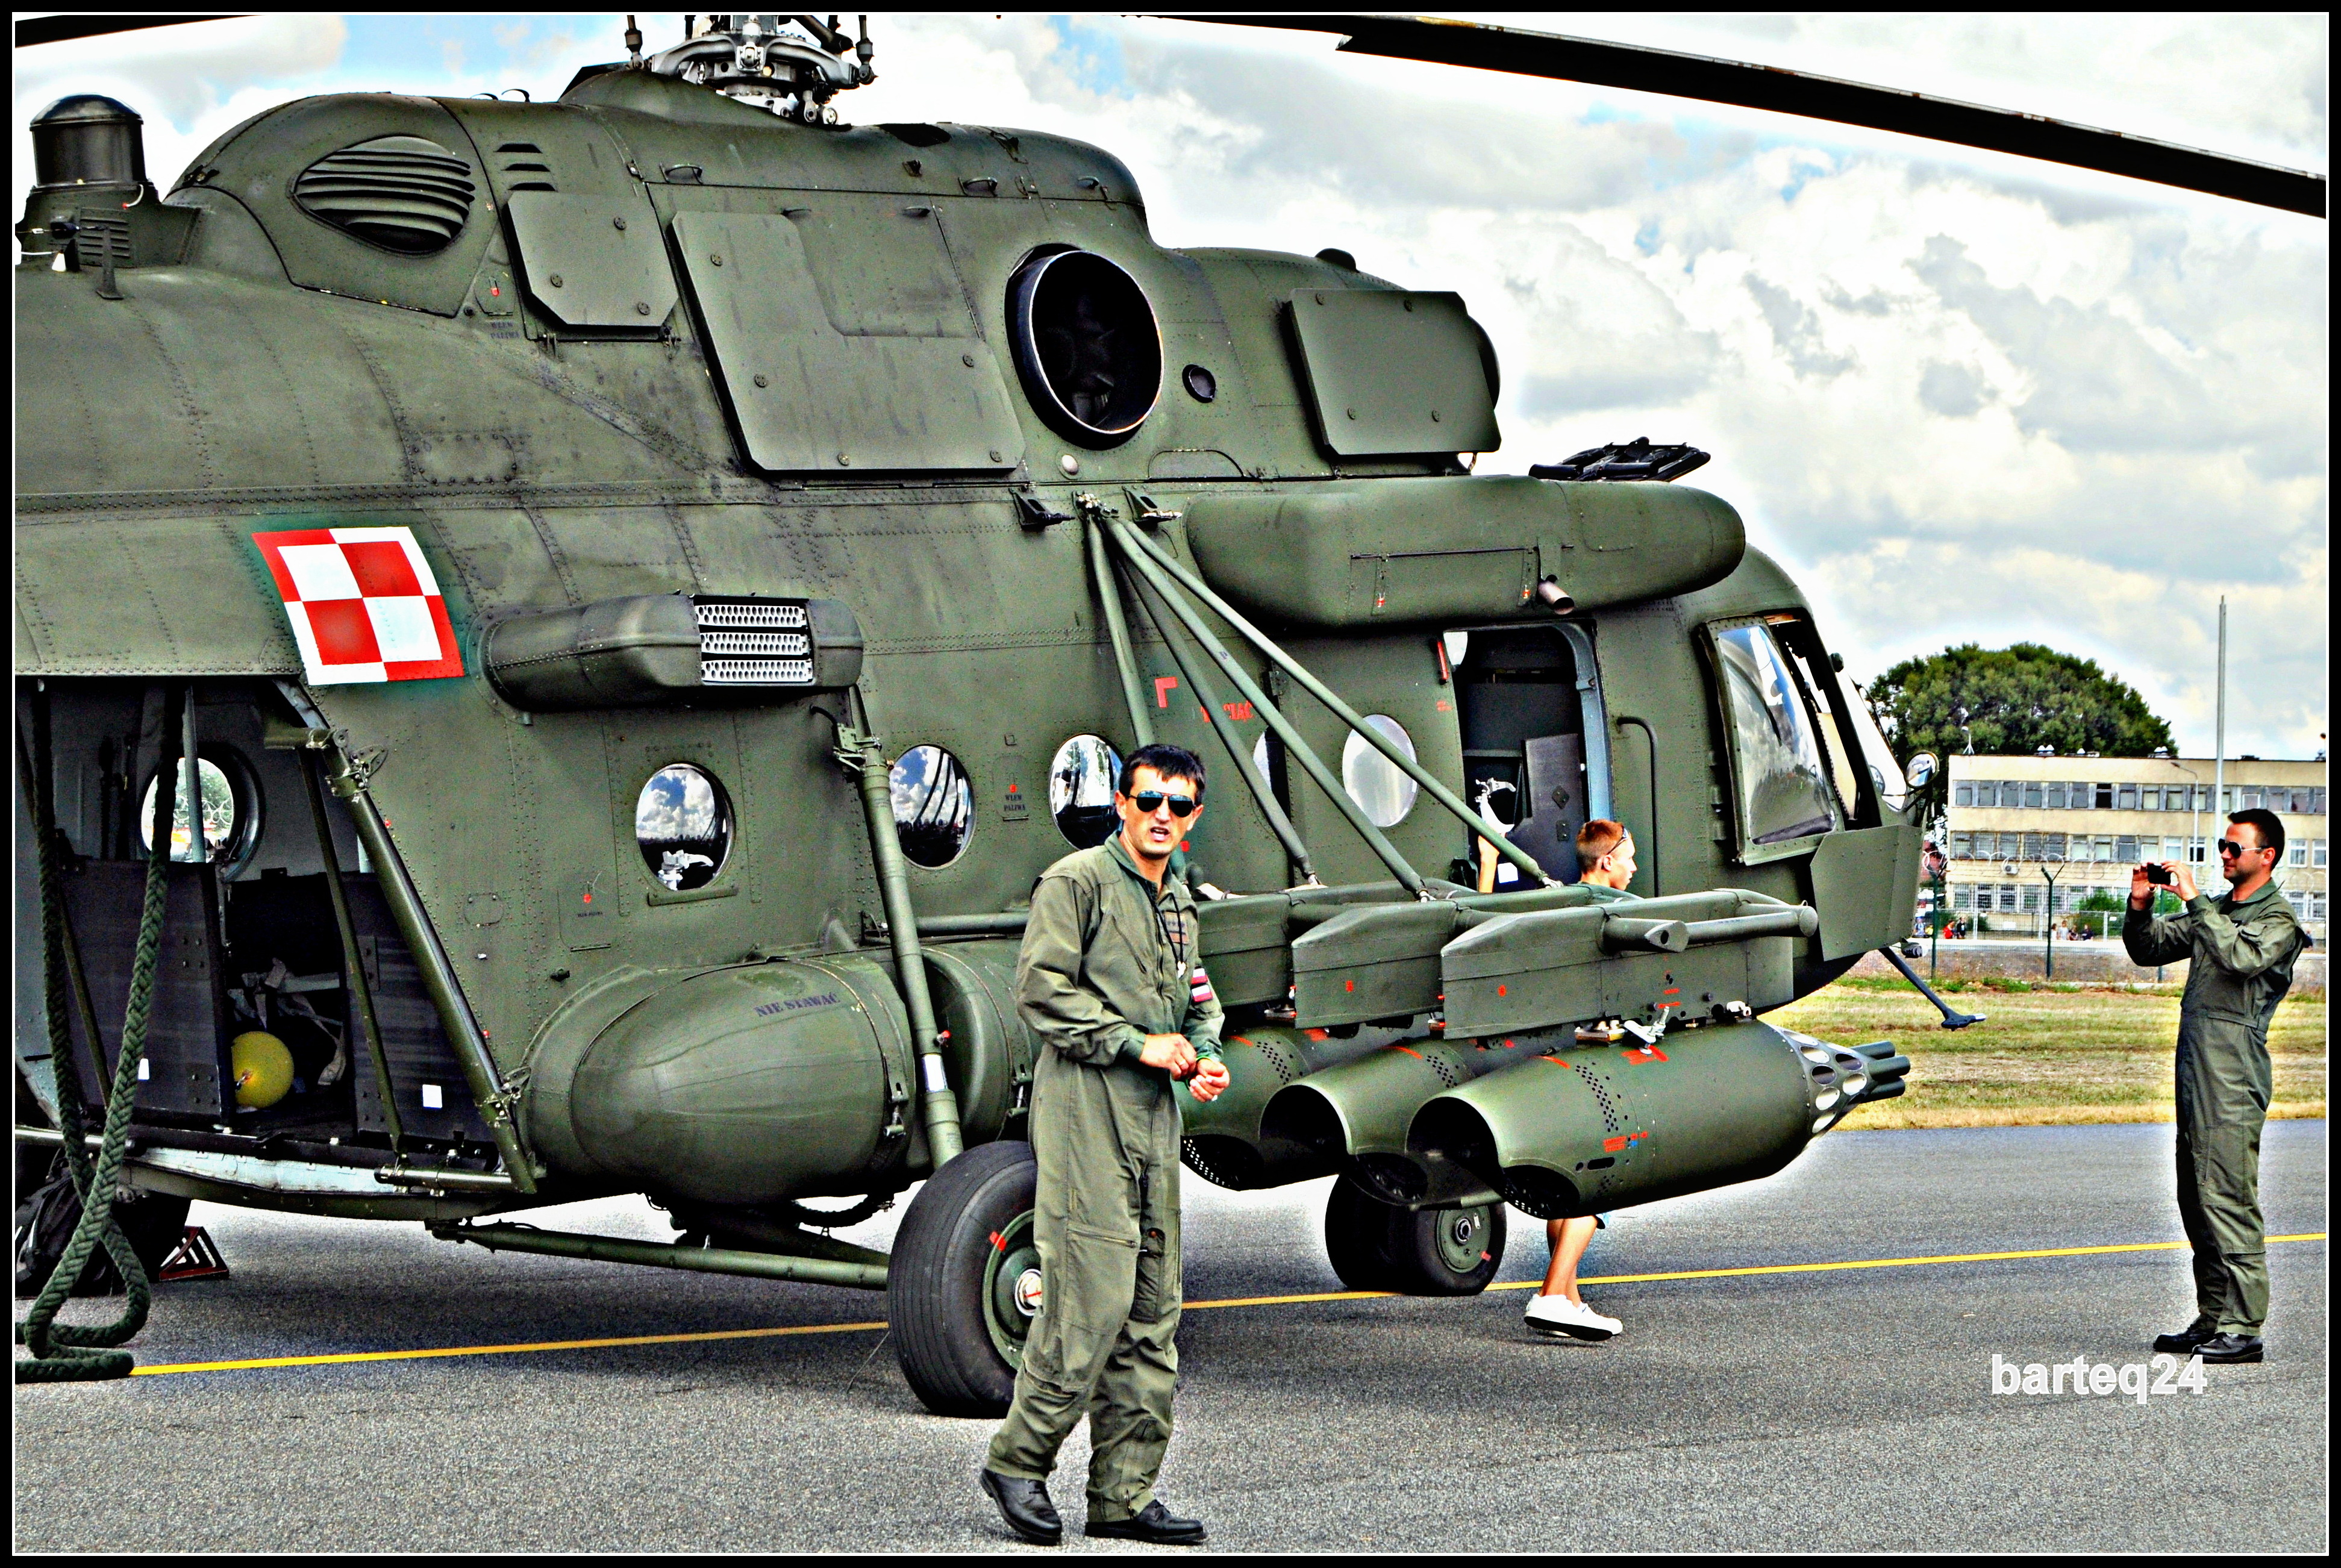
aircraft, military, europe, army, vehicle, aviation, helicopter, poland, europa, polska, mazovia, mazowsze, polishairforce, epra, radom, airshowradom2013, rotorcraft, air force, military aircraft, military helicopter